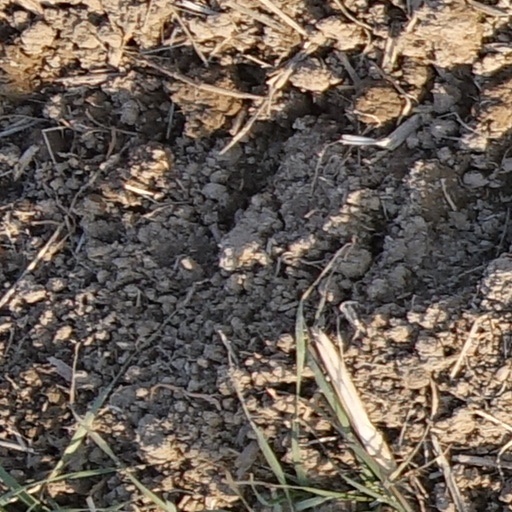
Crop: wheat